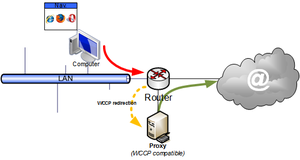
Schéma représentant le fonctionnement typique de WCCP
Web Cache Communication Protocol est un protocole de routage de contenu développé par Cisco. Il fournit un mécanisme de redirection des flux de trafics en temps réel. Il a des fonctionnalités intégrées de répartition de charge, d'évolutivité, de tolérance de panne et de garantie de service. La version 12.1 de l'IOS Cisco et les suivantes autorise l'utilisation de la version 1 ou de la version 2 du protocol.